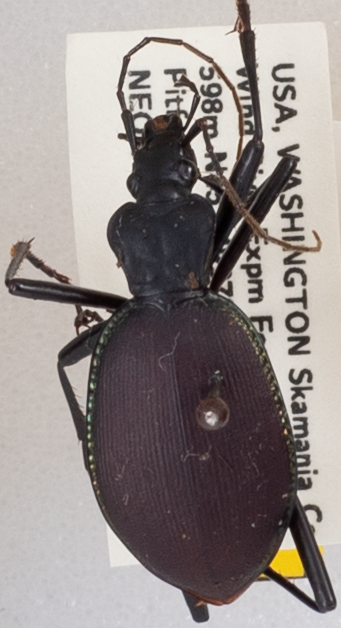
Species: Scaphinotus angusticollis
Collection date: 2019-08-27
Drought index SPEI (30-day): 0.3
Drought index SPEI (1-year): -1.45
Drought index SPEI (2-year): -1.69